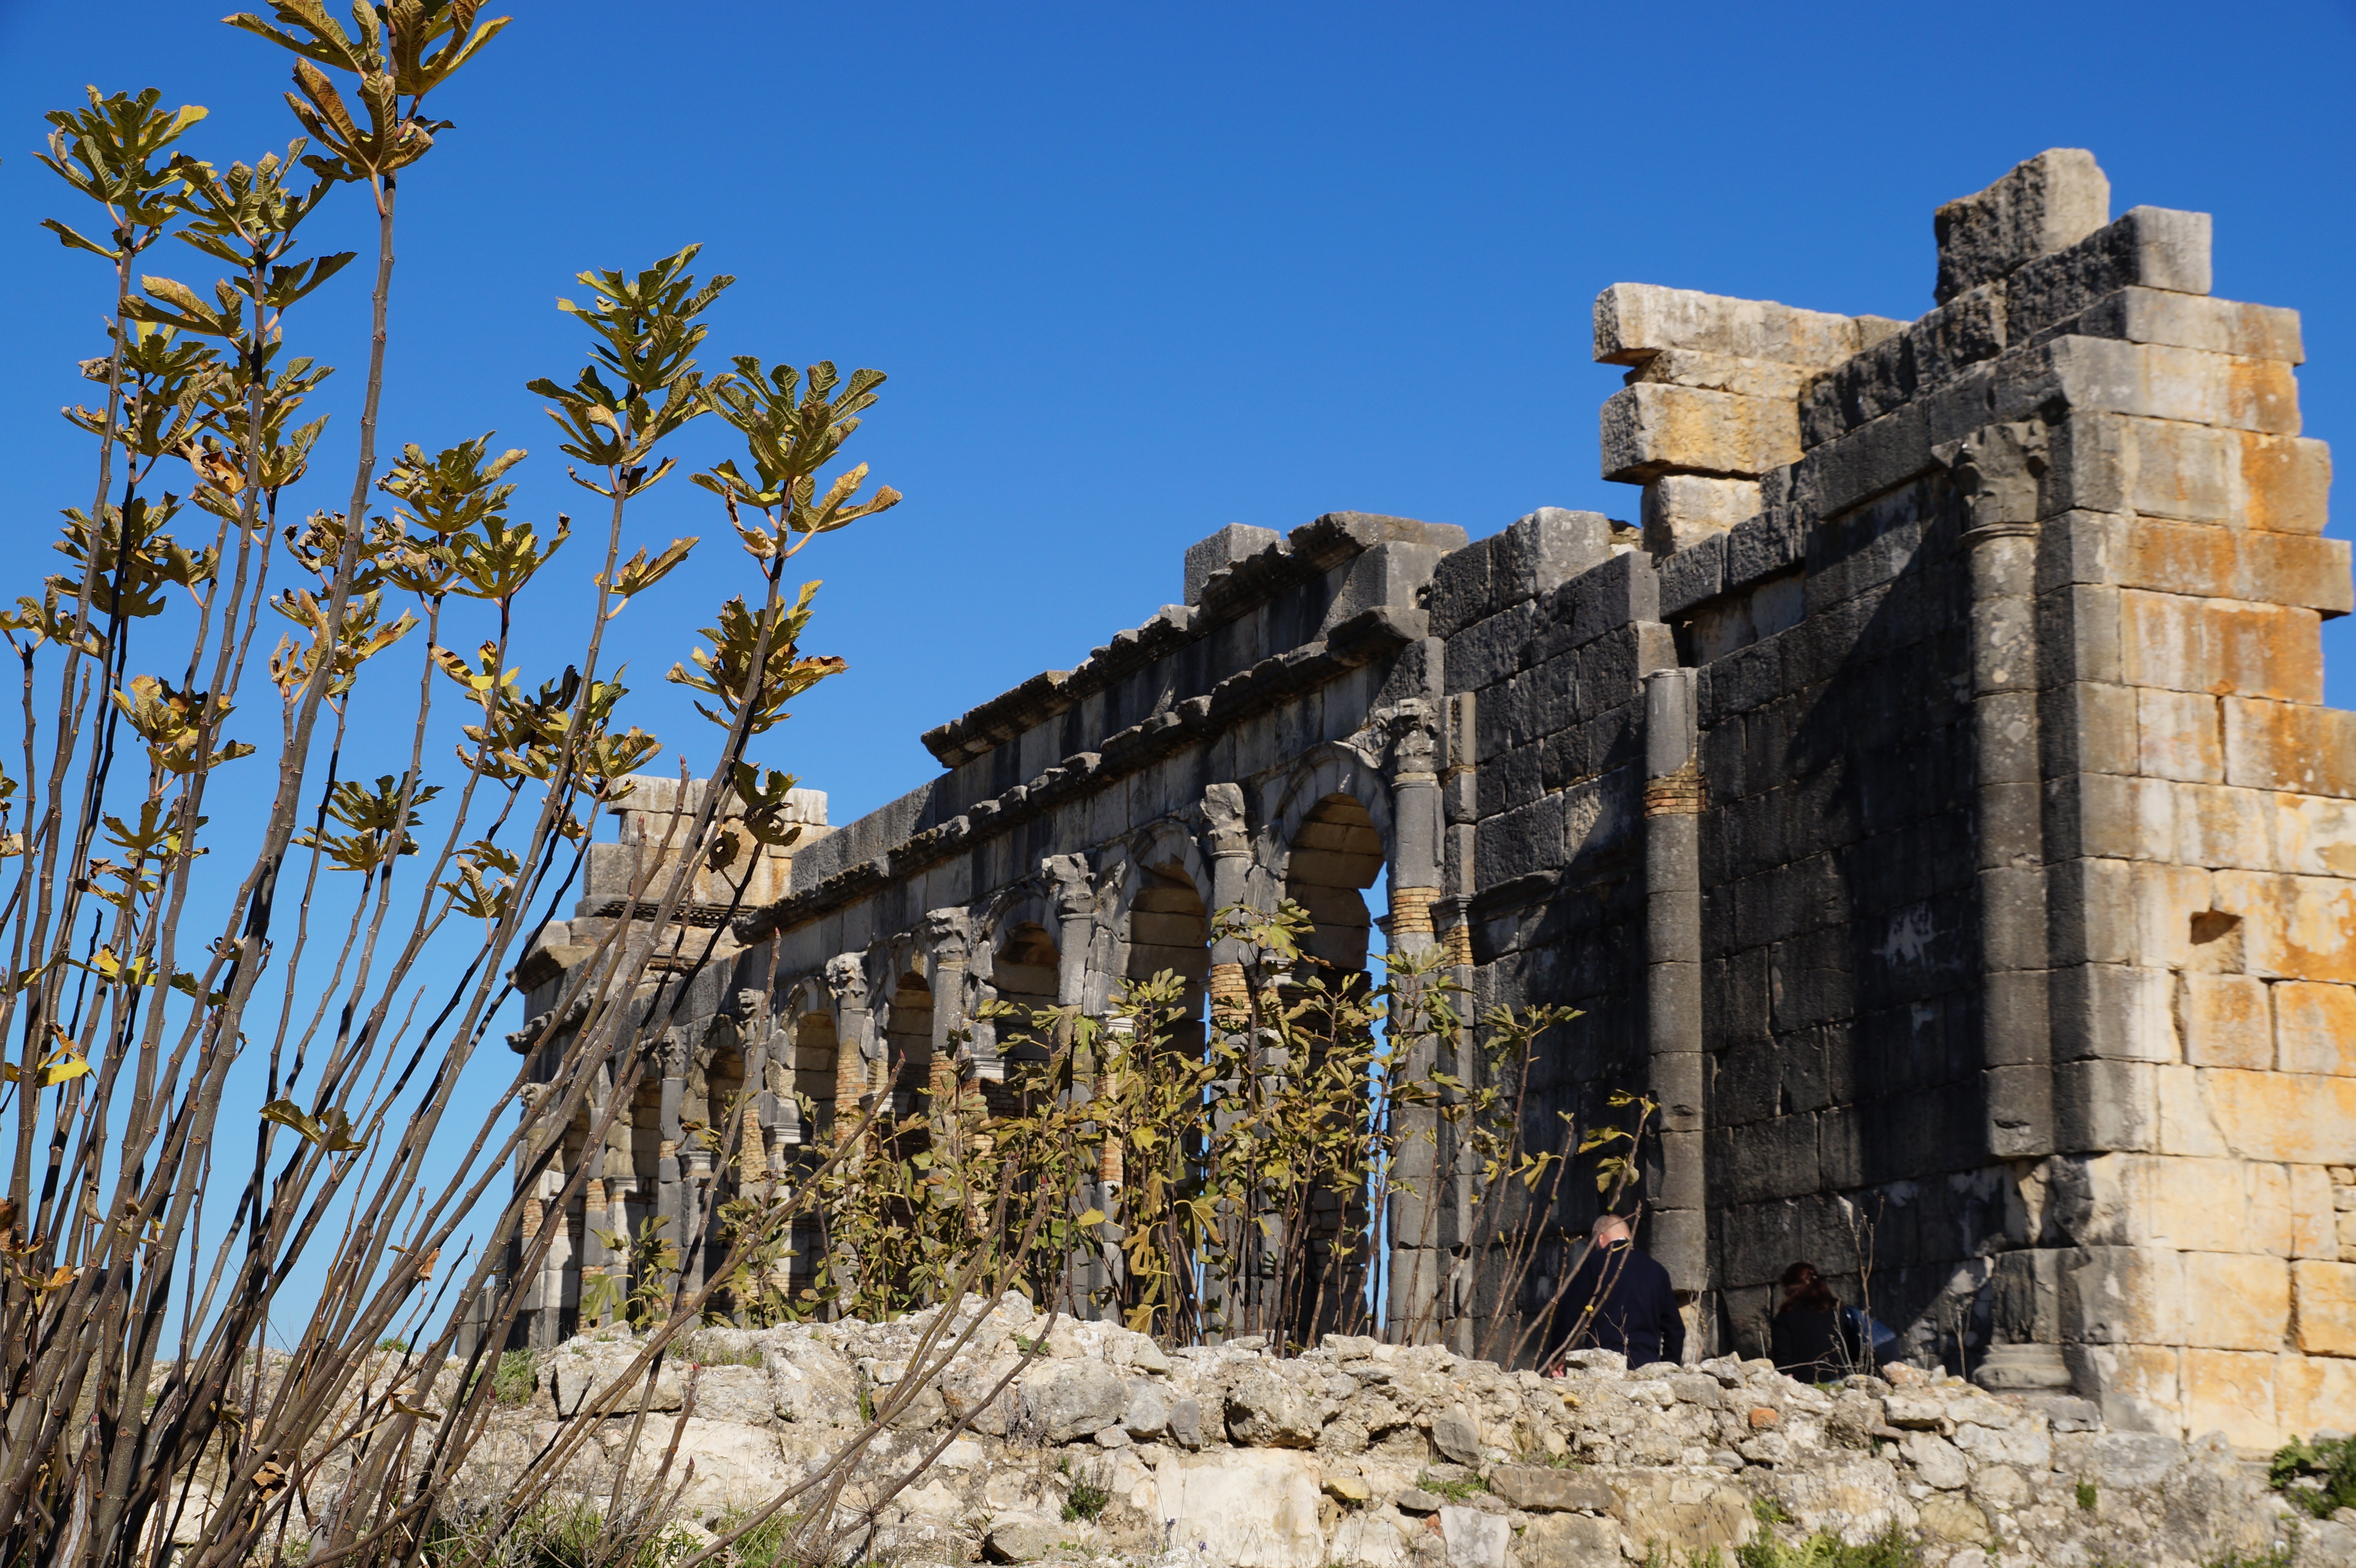
rock, architecture, building, wall, travel, ancient, landmark, fortification, tourism, place of worship, temple, ruins, monastery, morocco, volubilis, ancient history, roman city